Anil Prasad

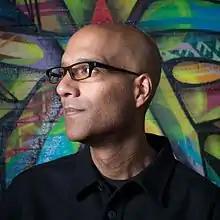
Anil Prasad of Innerviews

Prasad is the founder and editor of "Innerviews," the Internet's first online music magazine, initially launched in 1994. Prasad's writing has also appeared in "Guitar Player, Bass Player, Frets, SF Gate, JazzTimes, Relix, All About Jazz," and the CBC. He has conducted interviews with more than 1,200 musicians since 1992.